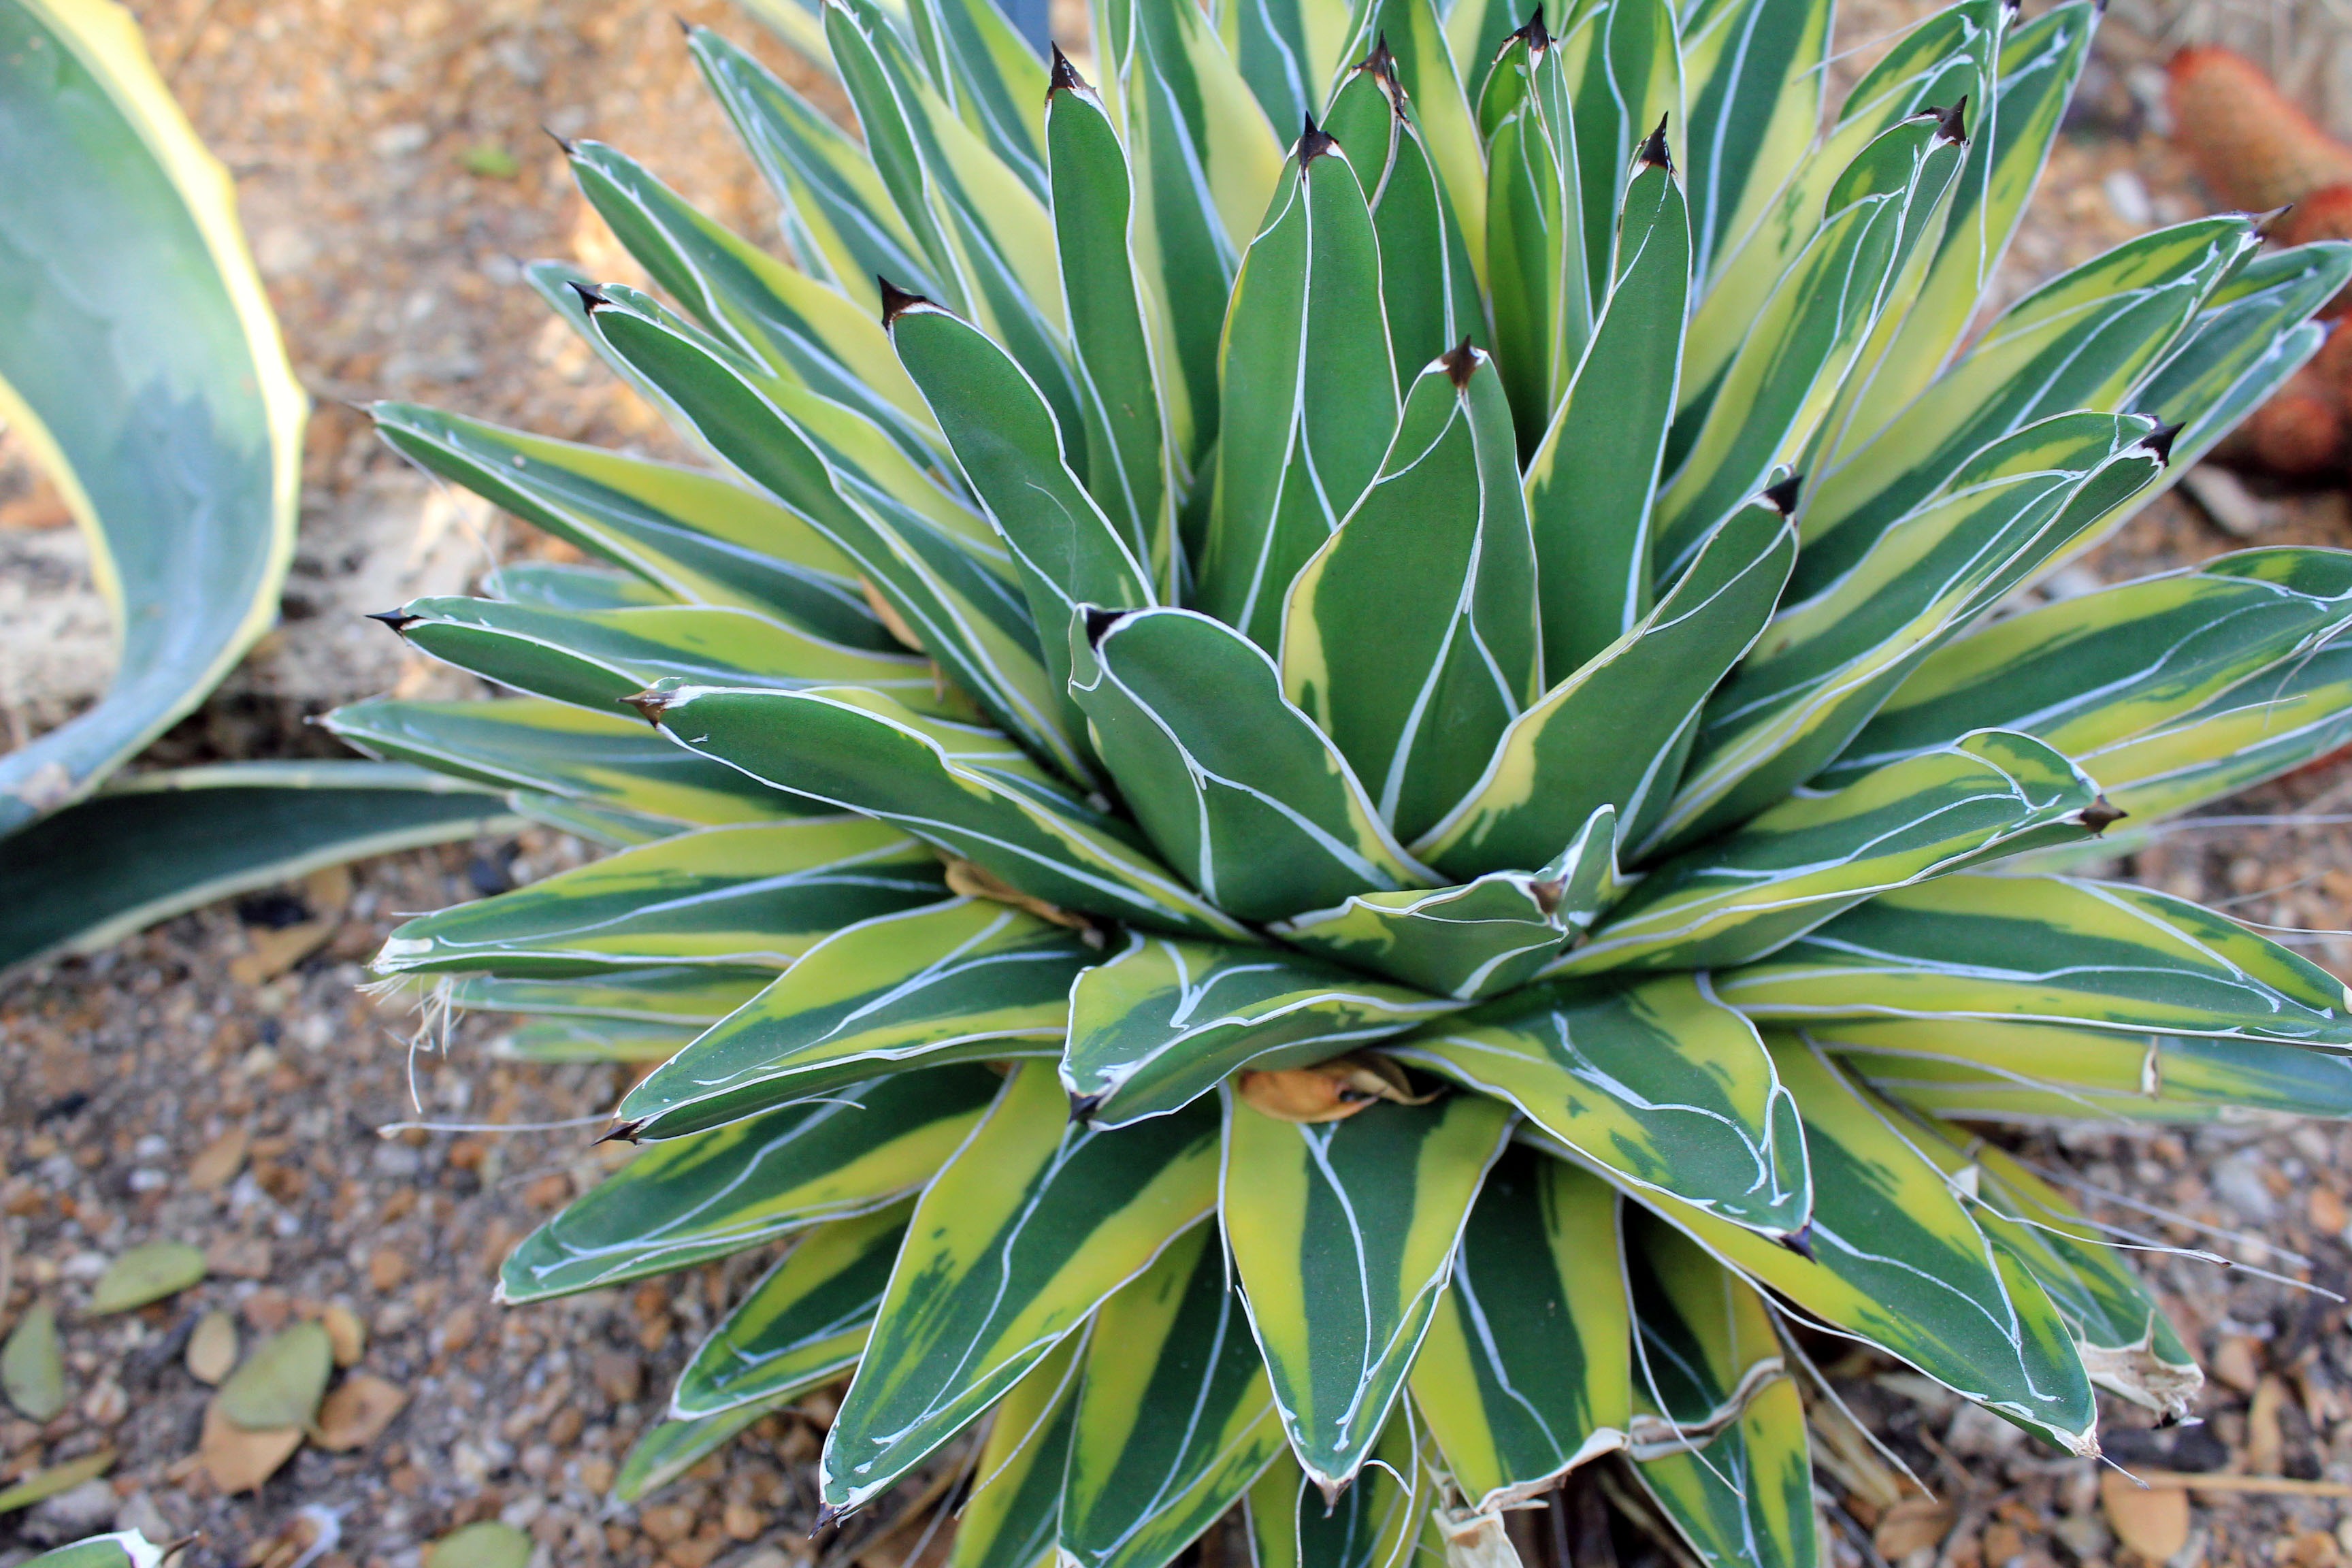
tree, plant, desert, flower, environment, foliage, green, herb, natural, botany, agriculture, flora, botanical, outdoors, vegetation, aloe, horticulture, agave, organic, xanthorrhoeaceae, flowering plant, land plant, arecales, agave azul, century plant